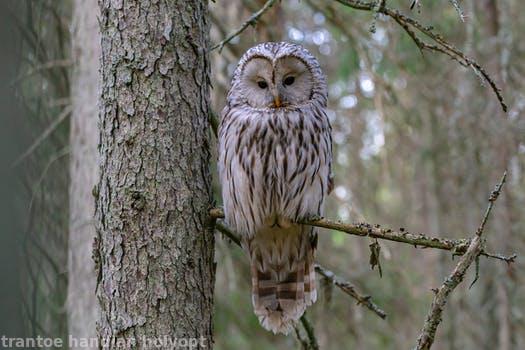
Label: Watermark